Uyira Maanama

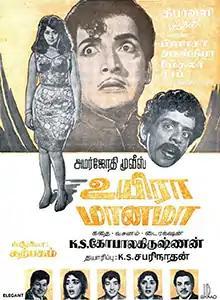
Theatrical release poster

Uyira Maanama is a 1968 Indian Tamil-language film written and directed by K. S. Gopalakrishnan. The film stars Jaishankar, Vijaya Nirmala, R. Muthuraman and Krishna Kumari. It was released on 21 October 1968 (Diwali day), and was commercially successful.